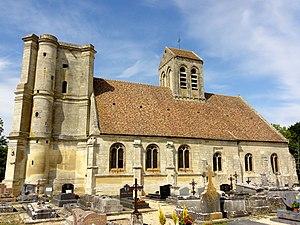
Vue depuis le sud.
L'église Saint-Quentin est une église catholique paroissiale située à Nucourt, en France. Comme pour beaucoup d'autres églises vexinoises, le plan rectangulaire d'apparence simple et la relative homogénéité des élévations extérieures, imputable à la réfection d'une bonne partie de fenêtres, cachent en réalité un édifice complexe d'une grande diversité stylistique. L'église de Nucourt se singularise surtout par son implantation loin de toute habitation, et par ses deux clochers issus de deux époques différentes. Le clocher-porche occidental, inachevé, est de style Renaissance, et date de 1560 environ. Le clocher en bâtière central est de style gothique primitif, et date des alentours de 1175. Il peut être considéré comme l'archétype des clochers gothiques du Vexin. Sa base et le croisillon sud sont un peu antérieurs, et constituent les parties les plus anciennes de l'église.